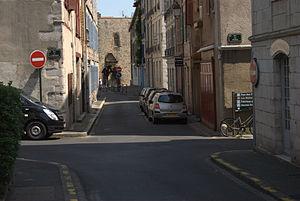
La rue des Prébendés, carrefour avec les rues des Faures et de l'Abesque.
La rue des Faures est une voie bayonnaise, située dans le quartier du Grand Bayonne.
La rue des Prébendés est une voie bayonnaise, située dans le quartier du Grand Bayonne.